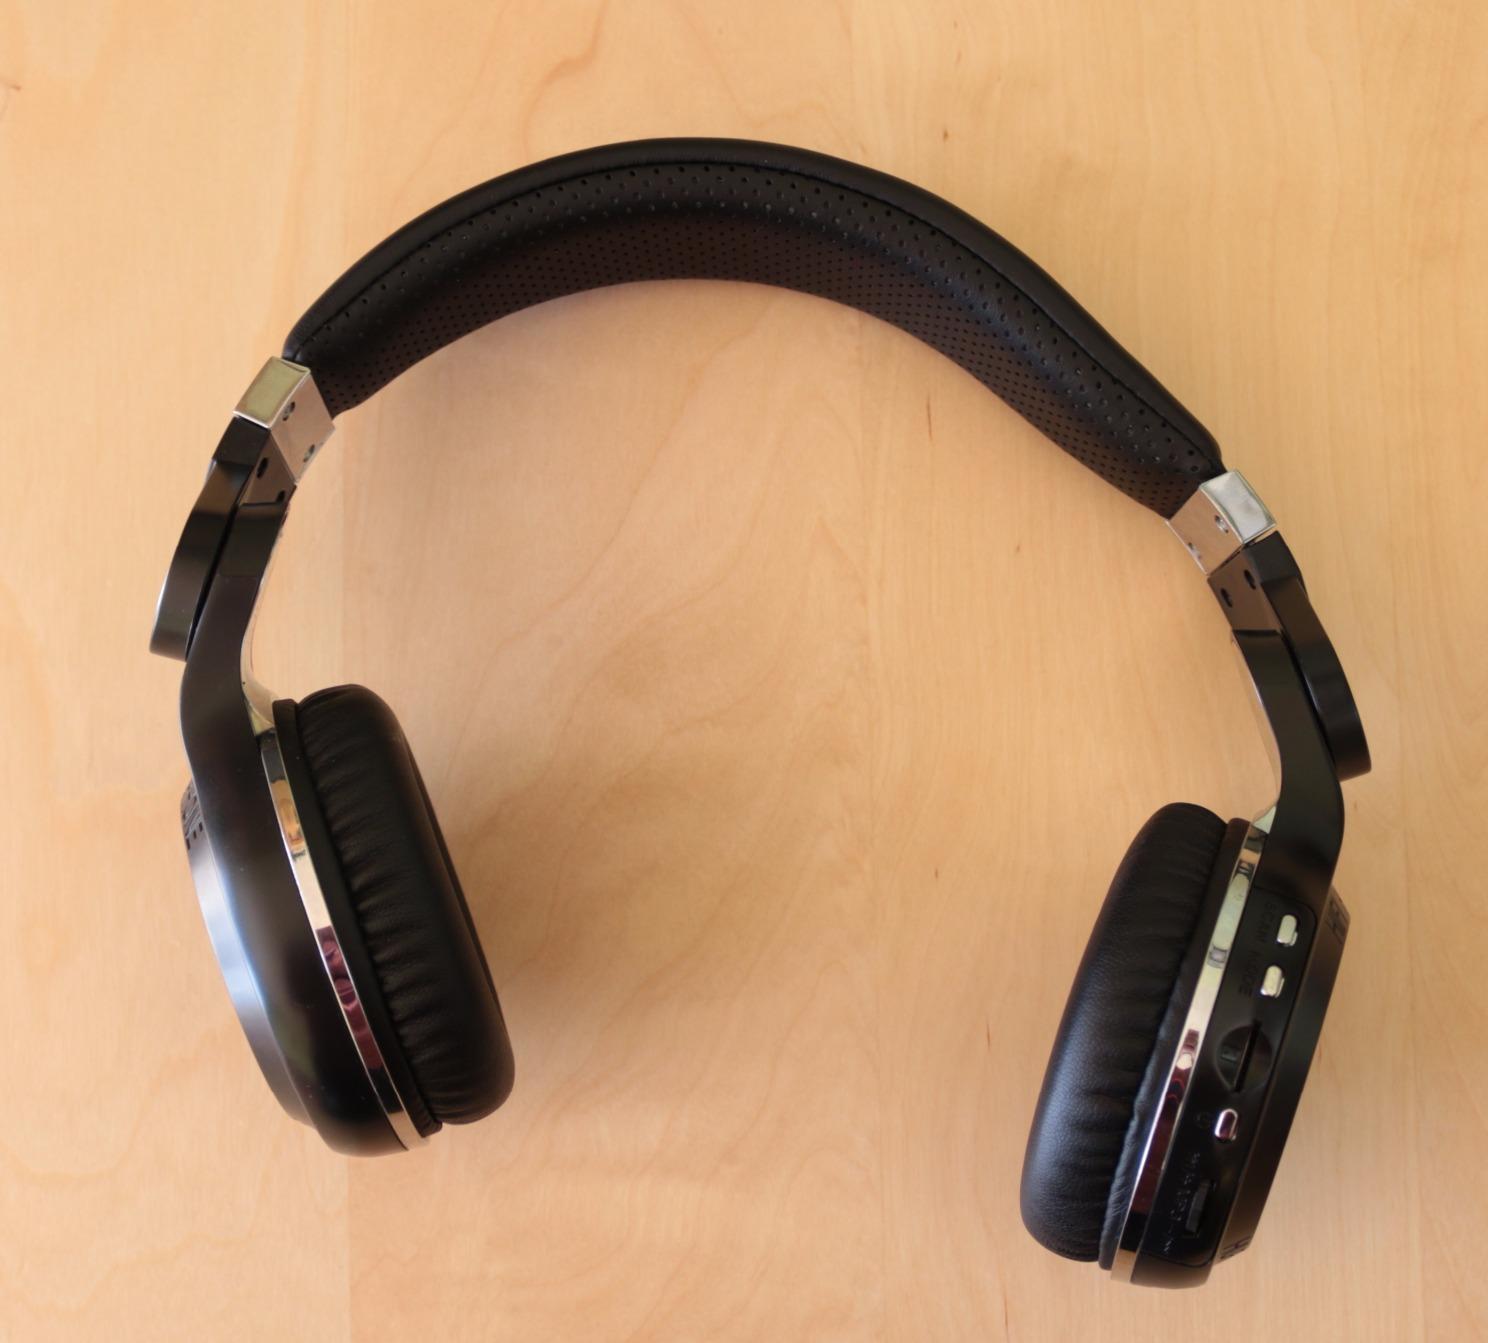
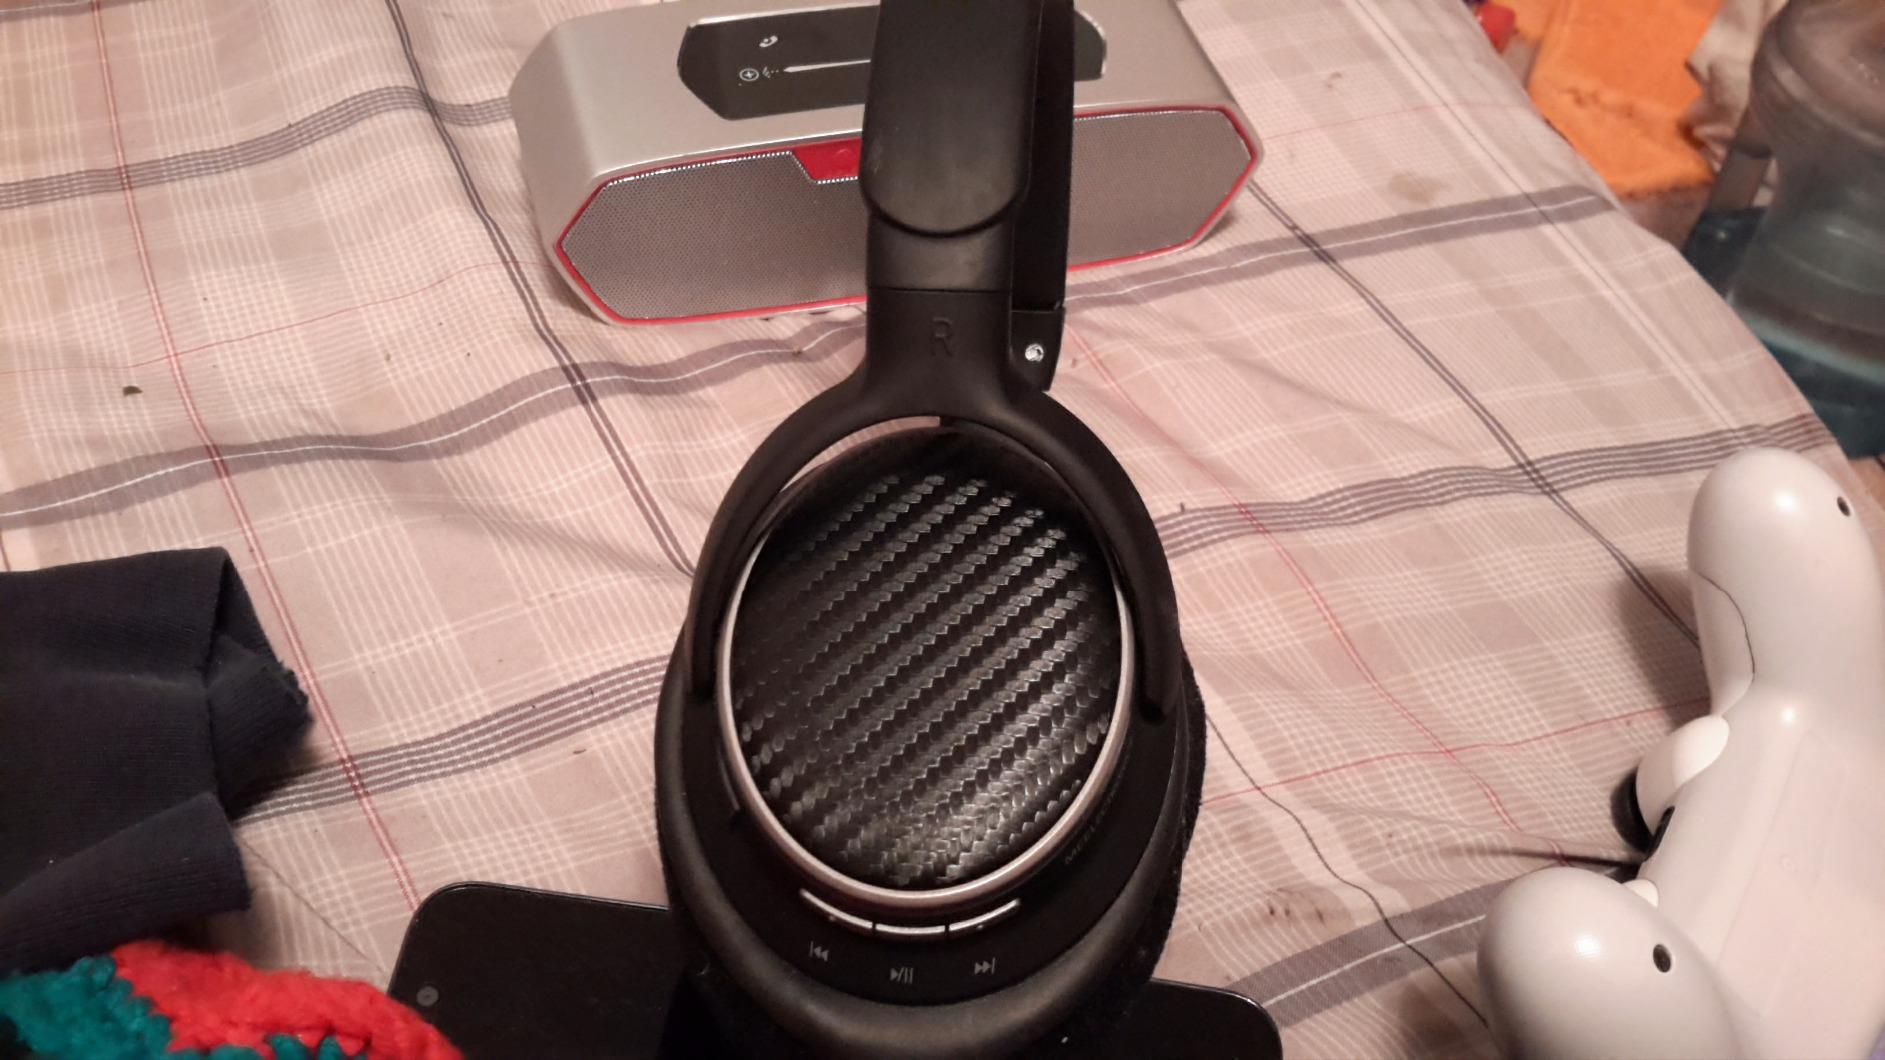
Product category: headphones
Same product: no